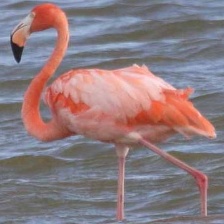
Species: AMERICAN FLAMINGO
Scientific name: PHOENICOPTERUS RUBER